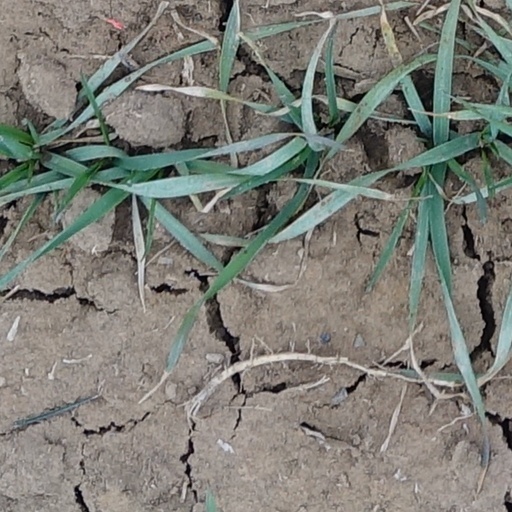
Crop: wheat